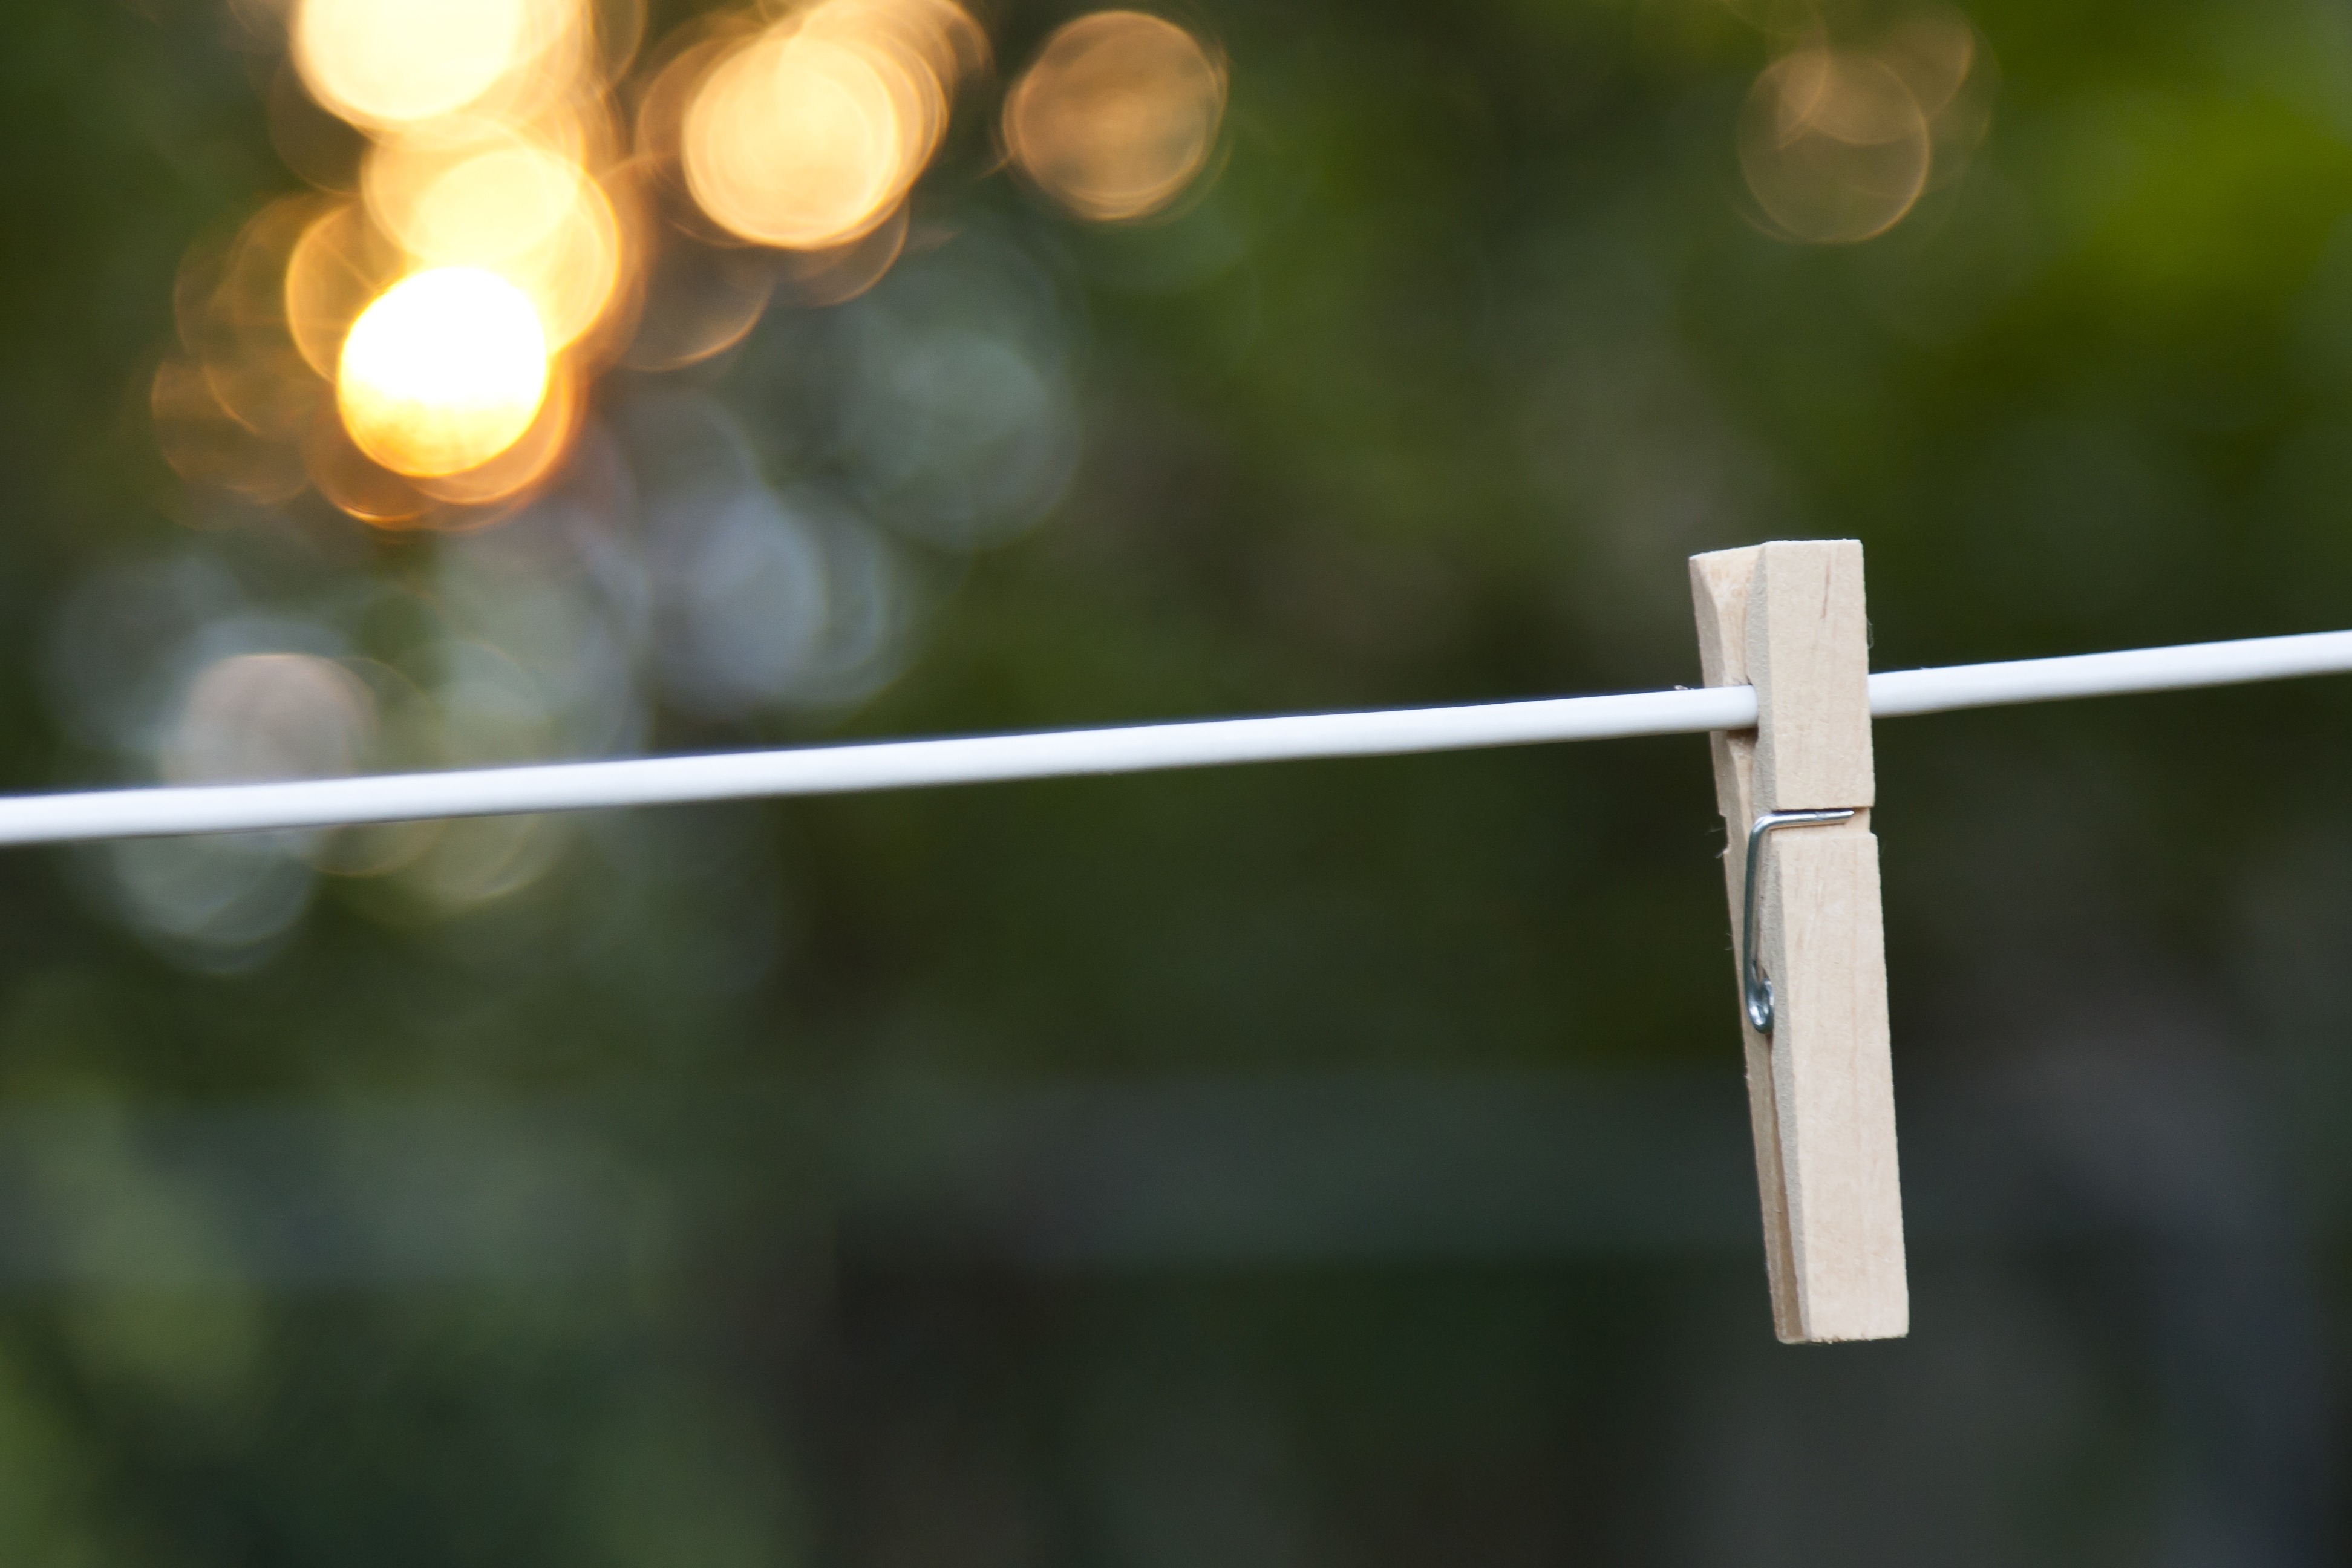
branch, rope, light, bokeh, fence, sunlight, leaf, string, line, green, housework, wash, hanging, clothesline, clothespin, laundry, close up, hang, clothes pin, clothes, macro photography, clothes line, plant stem